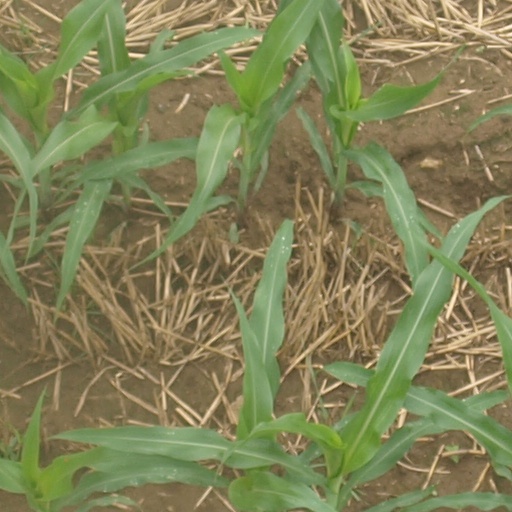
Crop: maize; corn